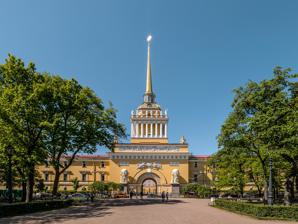
Building: Admiralty, Saint Petersburg
Country: Russia
Year built: 1823
Headquarters of the Russian Navy The Admiralty tower (1806-23) as seen from the Alexander Gardens . It is the focal point of St Petersburg 's city center : three main avenues converge nearby. The Admiralty building is the former headquarters of the Admiralty Board and the Imperial Russian Navy in Central St. Petersburg , Russia and the current headquarters of the Russian Navy . The edifice was rebuilt in the nineteenth century to support the tsar's maritime ambitions. The original design was a fortified shipyard which was later surrounded by five bastions and further protected by a moat. The Empire Style edifice visible today lining the Admiralty Quay was constructed to Andreyan Zakharov 's design between 1806 and 1823. Located at the western end of the Nevsky Prospekt , The Admiralty with its gilded spire topped by a golden weather-vane in the shape of a small sail warship ( Korablik ), is one of the city's most conspicuous landmarks and  the focal point of old St. Petersburg's three main streets - Nevsky Prospect , Gorokhovaya Street , and Voznesensky Avenue - underscoring the importance Peter I placed on Russia's Navy. Until merger and relocation to the town of Pushkin in 1998 the building housed one of the Soviet and Russian naval engineering schools [ ru ] which since 1927 was named after Felix Dzerzhinsky . Vladimir Nabokov , writer and native of St. Petersburg, wrote a short story in May 1933 entitled "The Admiralty Spire." See also Admiralty Embankment with the Lions at the Dvortsovaya pier References